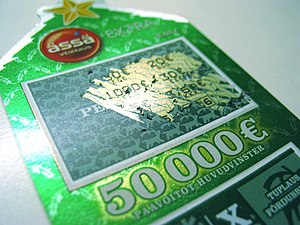
Skrabelod
Et skrabelod
Et skrabelod er en form for lotterilodder, hvor man evt. kan vinde penge, ting ect. Modsat andet lotteri kan man straks efter købet se om der er gevinst. Skrabeloddet blev opfundet af amerikaneren John Koza, der i 1974 blev fyret fra sit job, men derefter fik idéen til skrabeloddet.